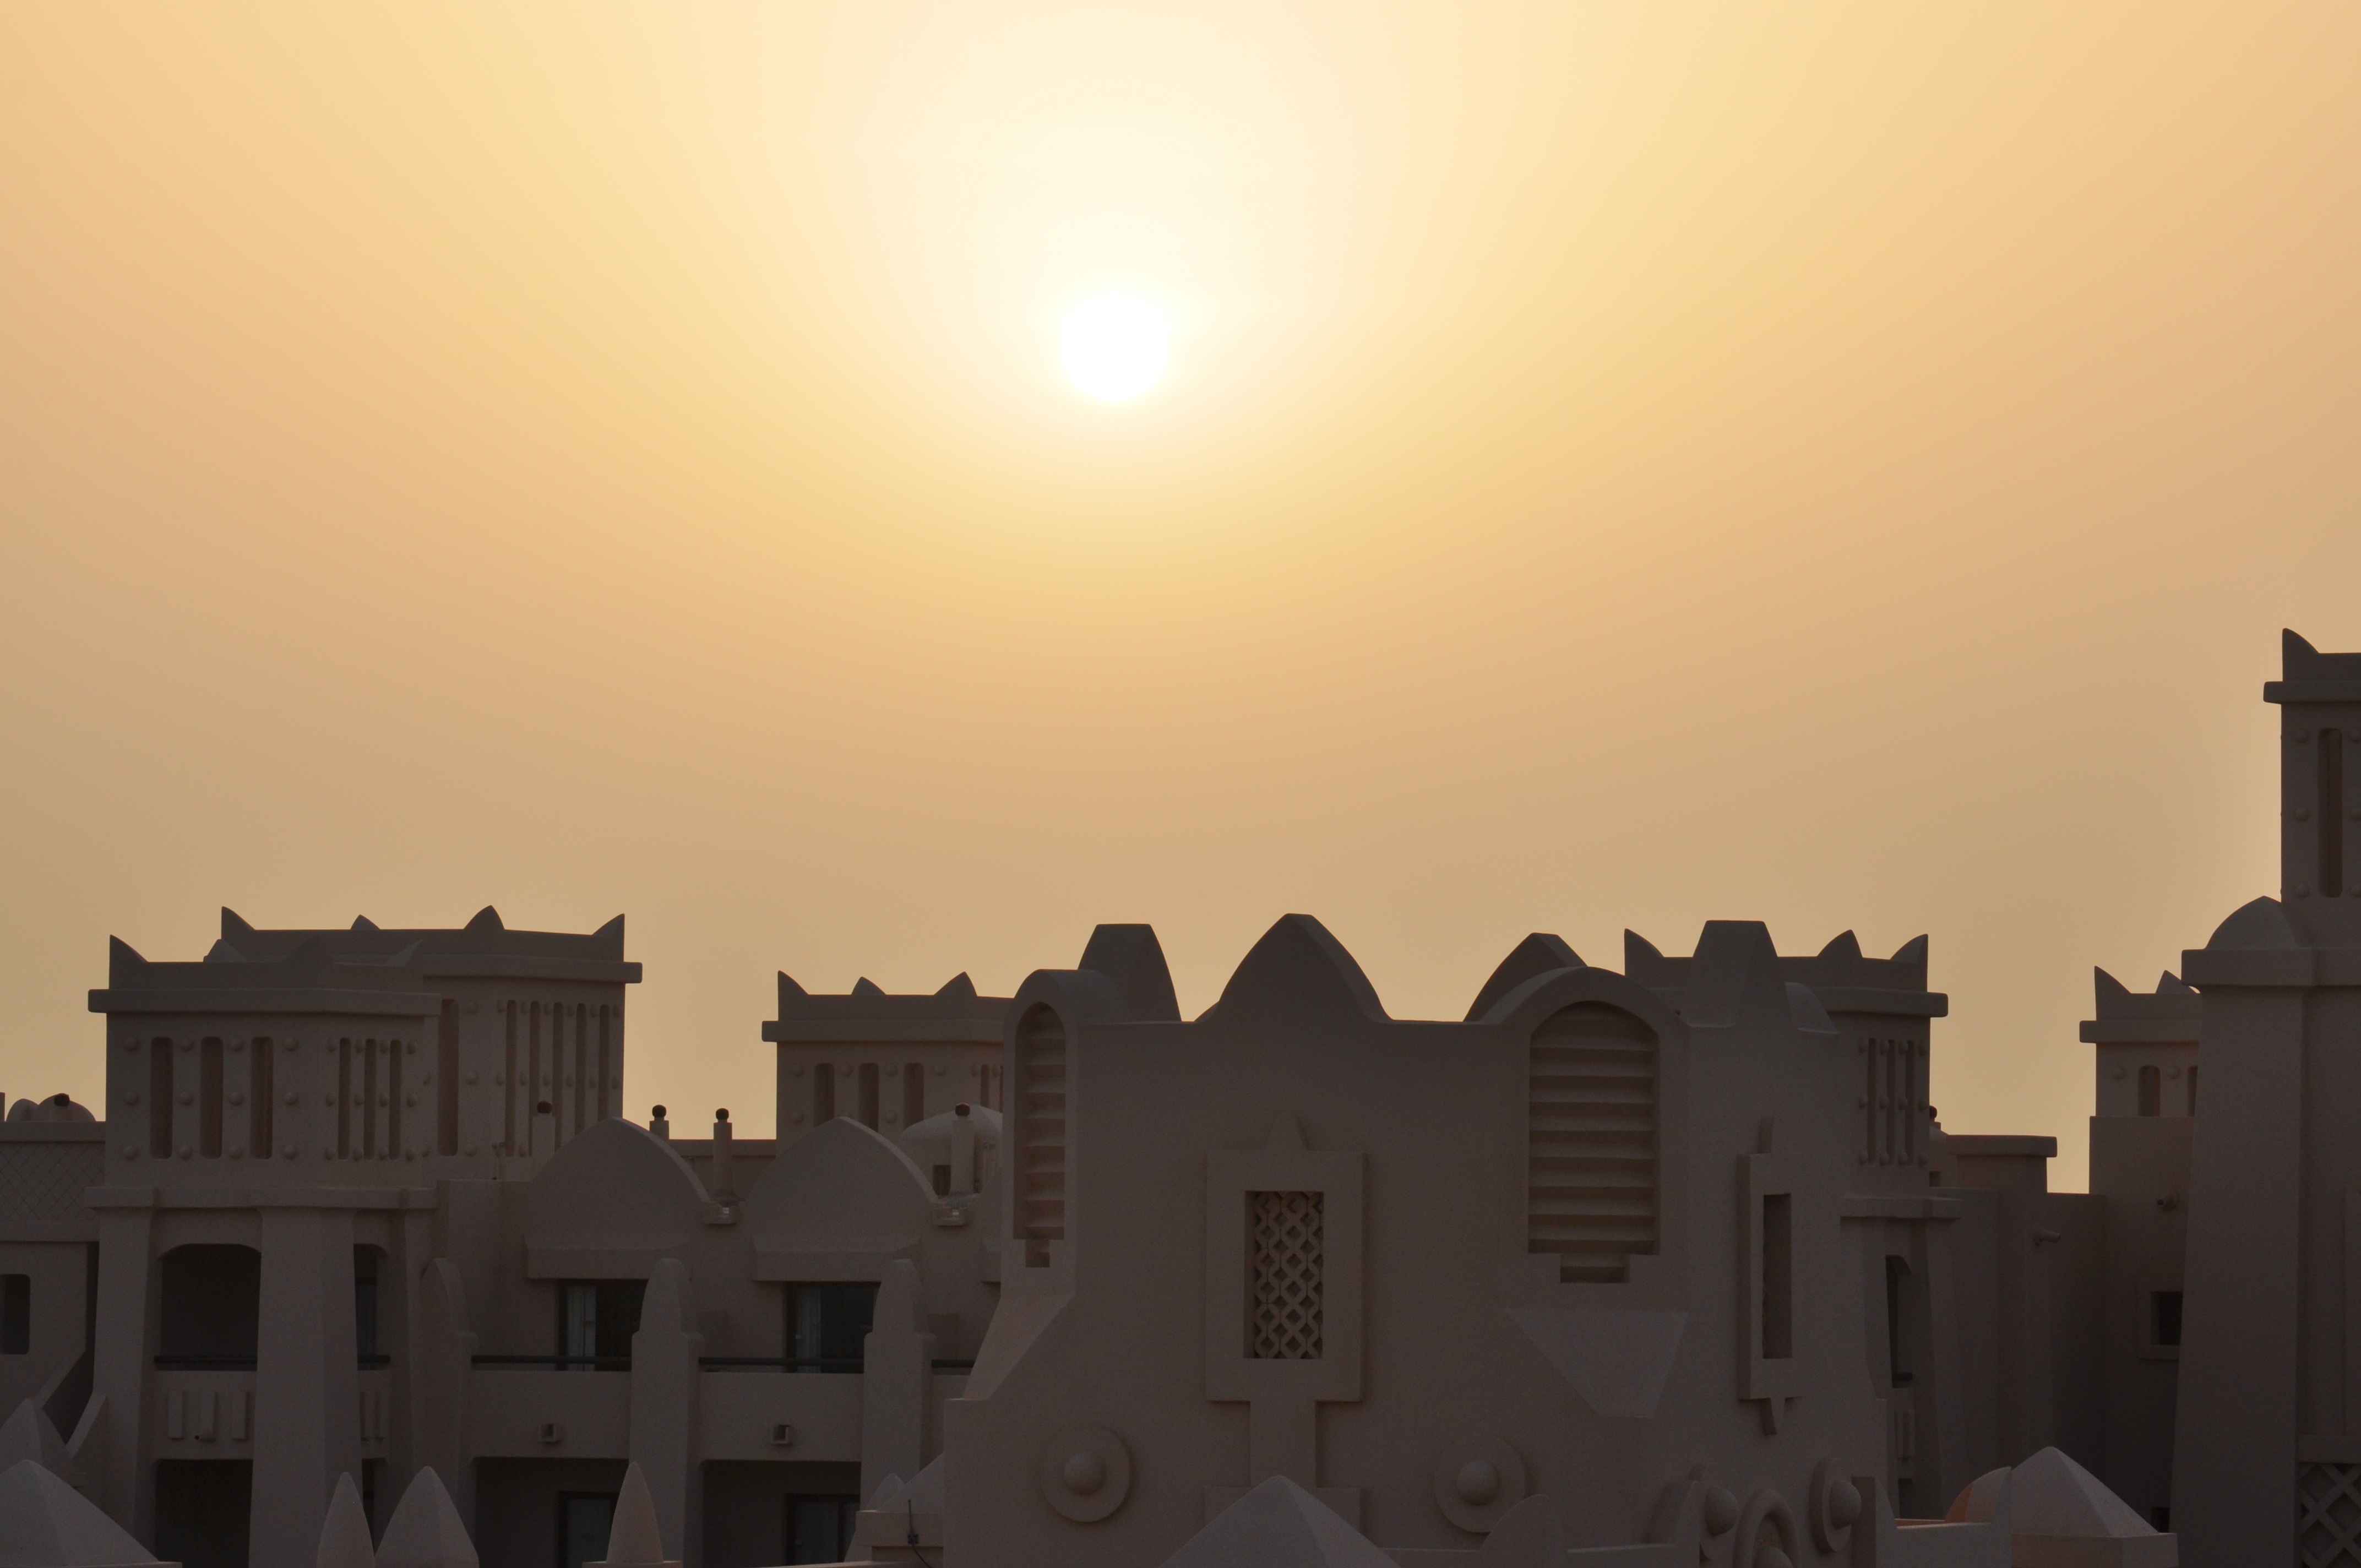
horizon, sky, sun, sunrise, sunset, skyline, sunlight, morning, dawn, cityscape, dusk, evening, rooftops, views, himmel, cape verde, atmospheric phenomenon